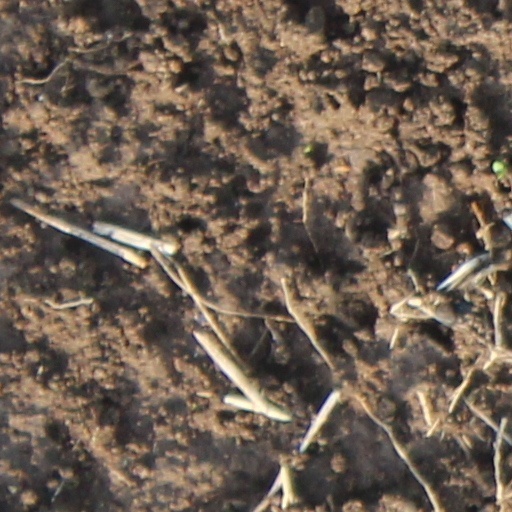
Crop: wheat